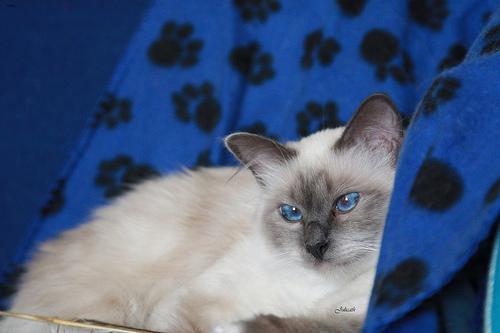
Breed: Birman